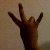
The image shows a hand gesture representing the number 7 in Indian Sign Language.